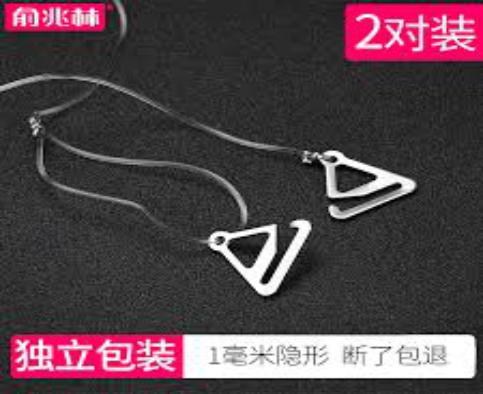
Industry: Clothes